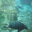
Label: seal